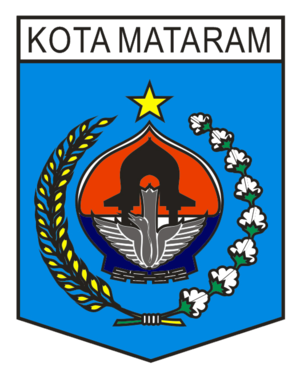
Mataram est une ville d'Indonésie, capitale de la province des Petites îles de la Sonde occidentales, chef lieu du kabupaten de Lombok occidental, située sur l'île de Lombok. En 2010, sa population est estimée à 402 296 habitants.